Malcolm Cecil

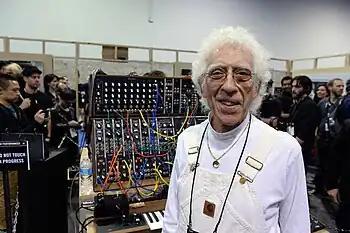
Cecil in 2015

Malcolm Cecil (9 January 1937 – 28 March 2021) was a British jazz bassist, record producer, engineer, electronic musician and teacher. He was a founding member of a leading UK jazz quintet of the late 1950s, the Jazz Couriers, before going on to join a number of British jazz combos led by Dick Morrissey, Tony Crombie and Ronnie Scott in the late 1950s and early 1960s. Cecil subsequently collaborated with Robert Margouleff to form the duo TONTO's Expanding Head Band, a project based on a unique combination of synthesizers which led to them collaborating on and co-producing several of Stevie Wonder's Grammy-winning albums of the early 1970s. The TONTO synthesizer was described by "Rolling Stone" as "revolutionary".